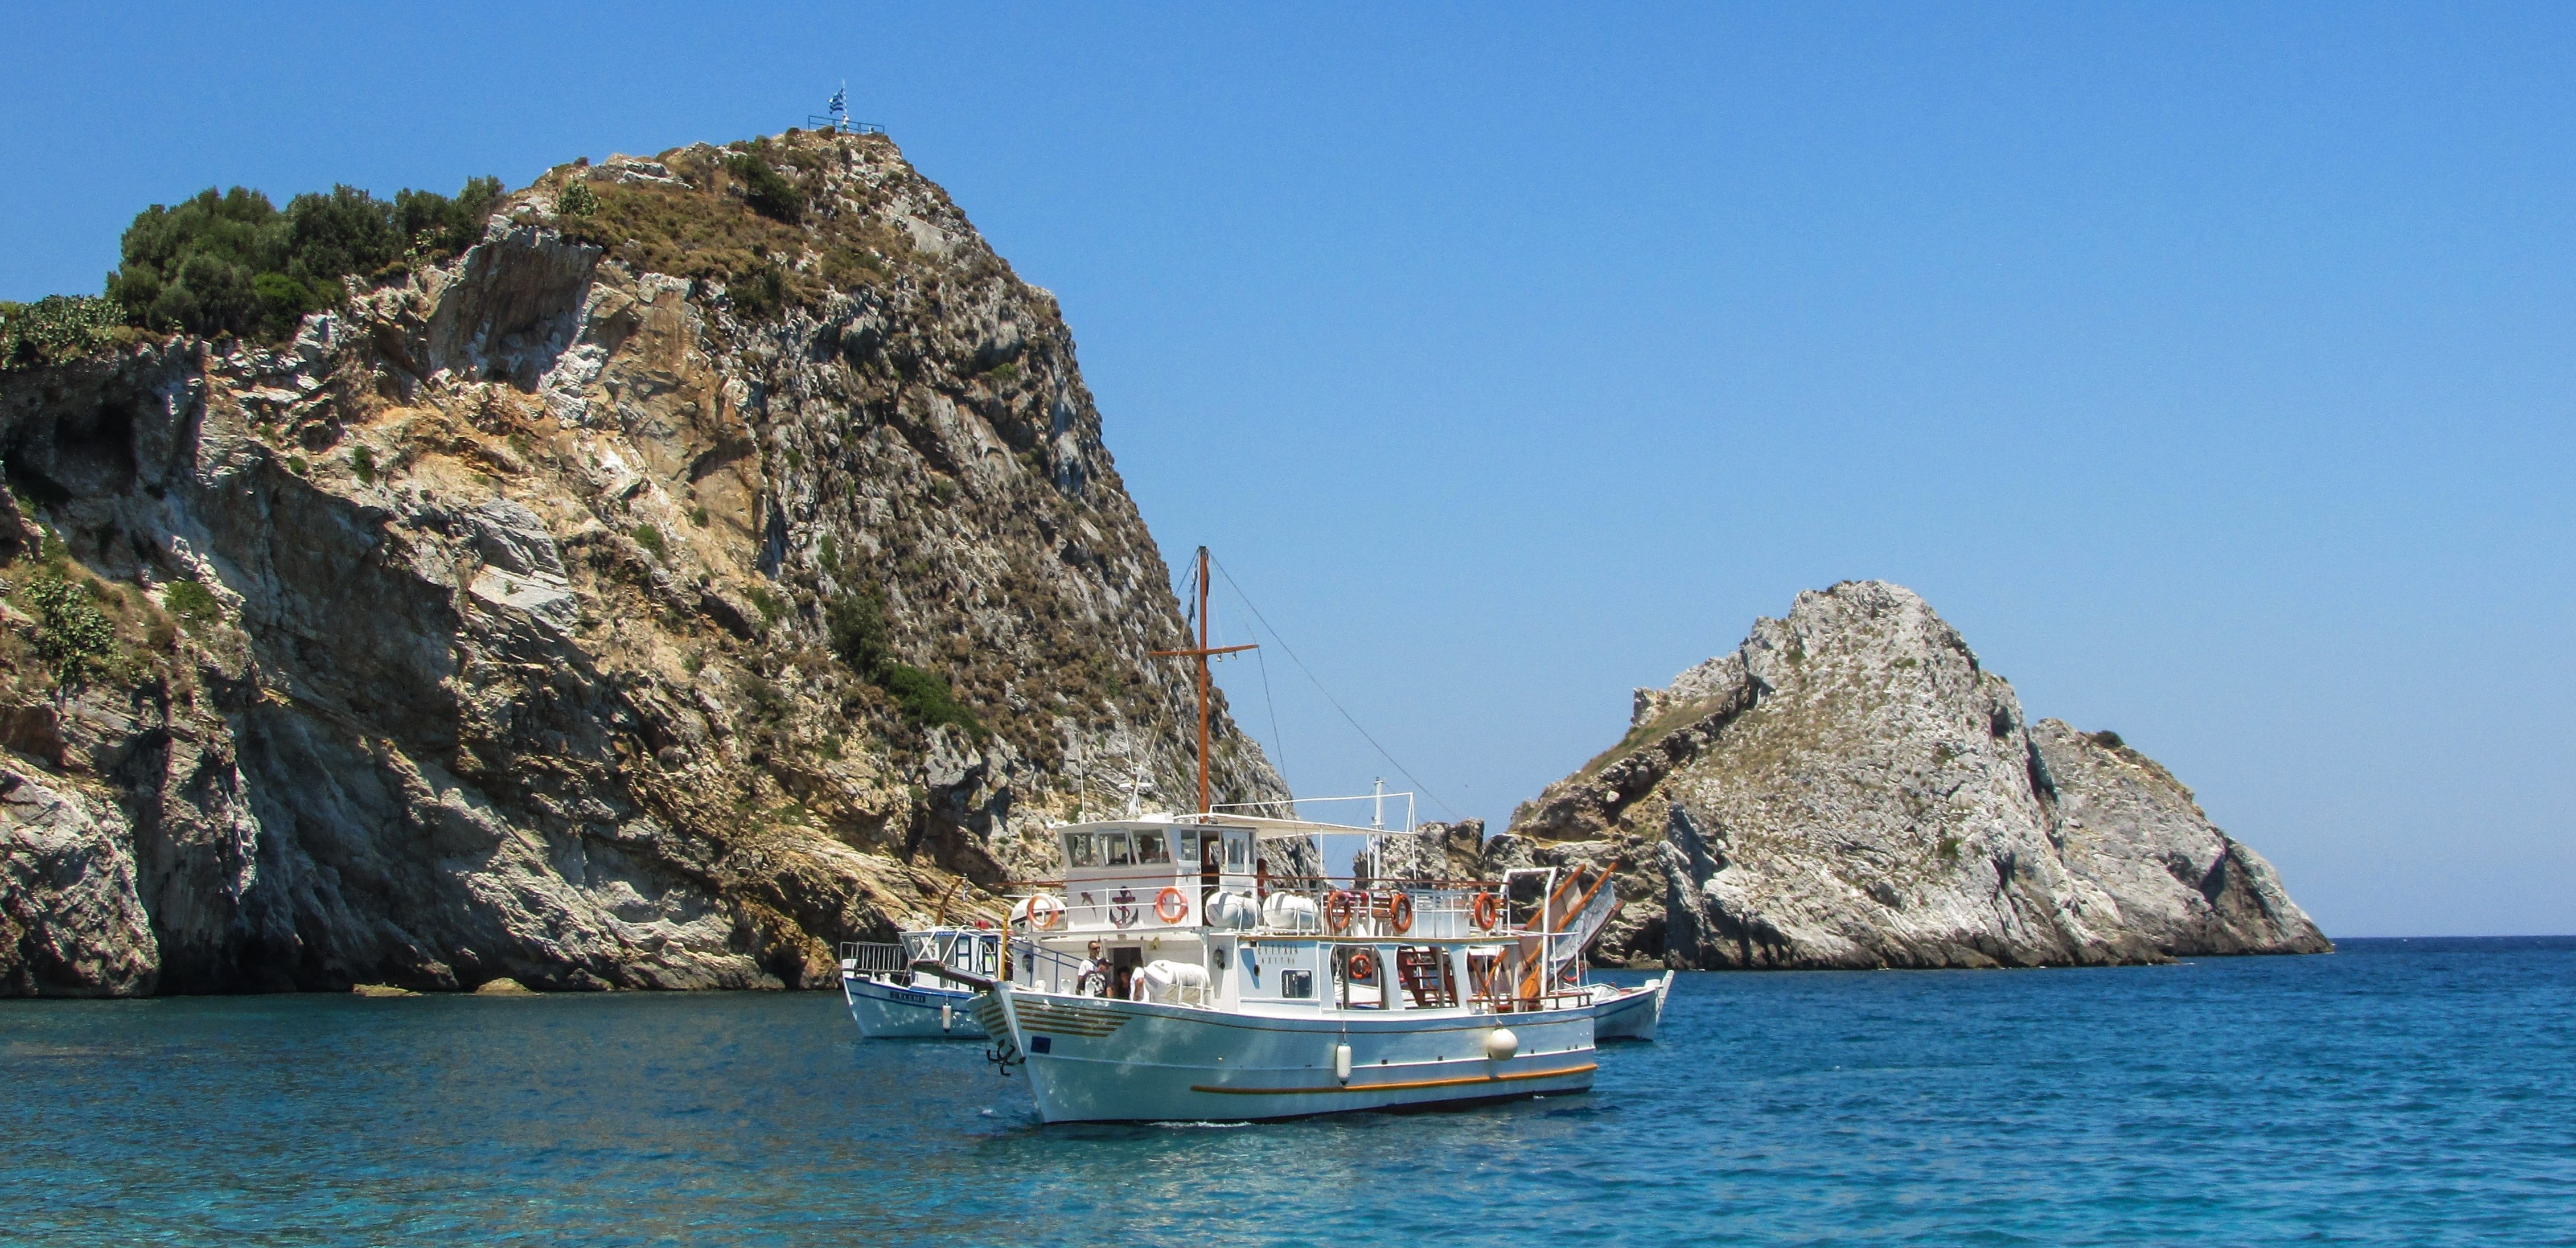
landscape, sea, coast, nature, rock, boat, coastline, cliff, cove, mediterranean, vehicle, bay, island, terrain, cliffs, greece, rocky coast, cape, skiathos, geomorphology, landform, kastro